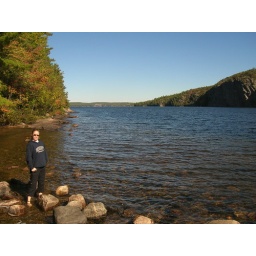
girl by lake